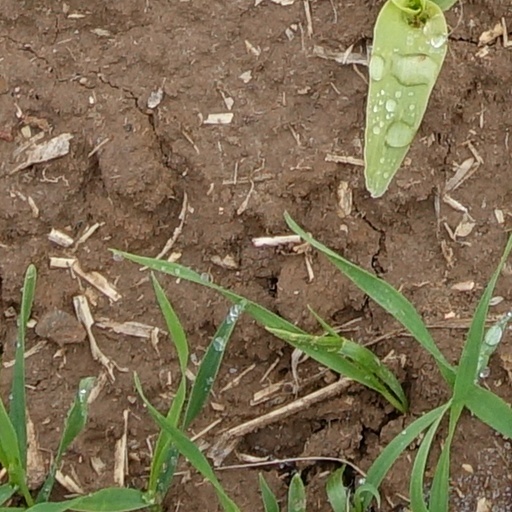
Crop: wheat